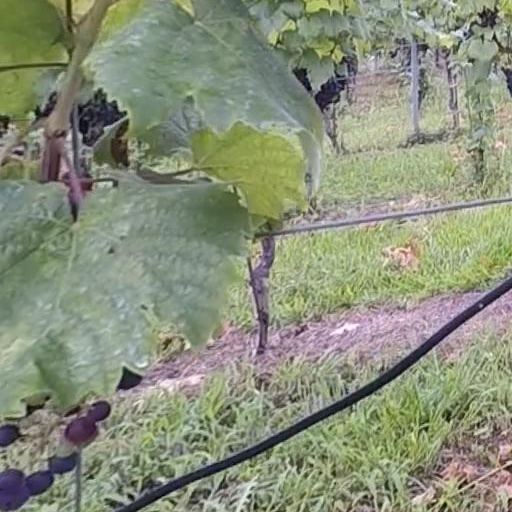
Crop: grape